Multiple Intelligence International School

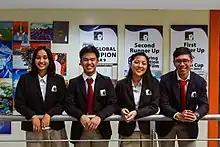
Students from the MIIS Upper School wearing the MIIS uniform.

MIIS is located in two campuses in Loyola Heights, Quezon City, near Ateneo de Manila University and the University of the Philippines Diliman. The Main Campus, located in Escaler Street, Loyola Heights, Quezon City, houses the Child's Place Preschool and Lower and Middle School. The Upper School is located at Elizabeth Hall, Katipunan Avenue, Quezon City.